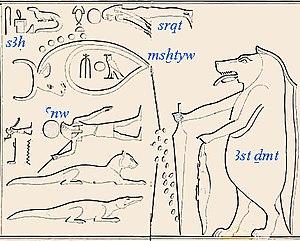
Détails des constellations représentées dans la tombe de Ramsès II dans la vallée des rois
Pour les Égyptiens de l'Antiquité, l’aspect du ciel avait une signification mythologique, religieuse et symbolique. Toutefois, dans la civilisation égyptienne, les observations astronomiques n'avaient pas une finalité astrologique aussi prononcée qu’en Mésopotamie.
Les plafonds astronomiques ornent quelques tombeaux ainsi que quelques temples de l'Égypte antique. Ce type de représentation apparait au Nouvel Empire et perdure jusque la Basse époque.